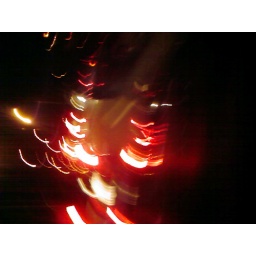
I had some fun deliberately waving my phone around and taking thesephotos of tail lights, traffic lights and street lights.